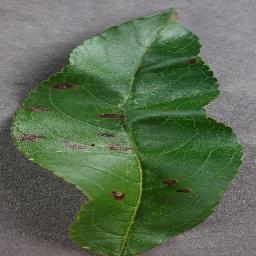
Label: Peach___Bacterial_spot